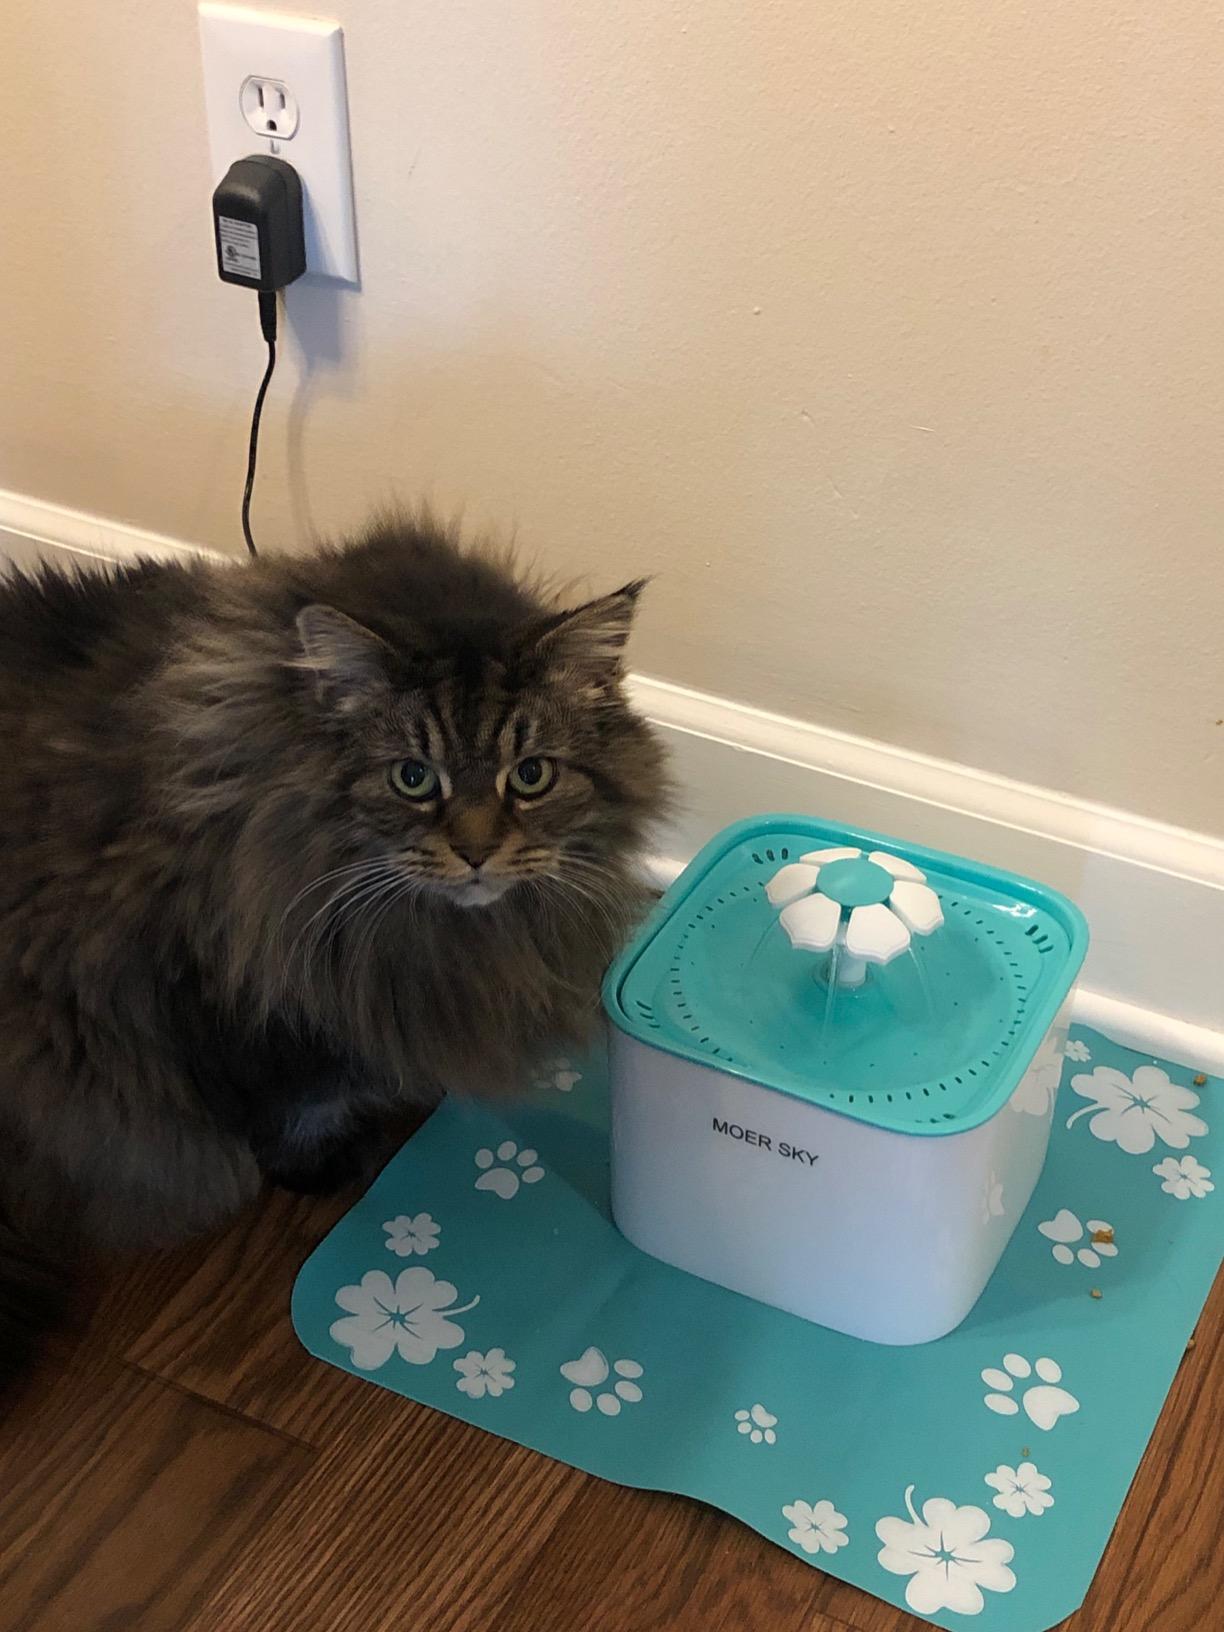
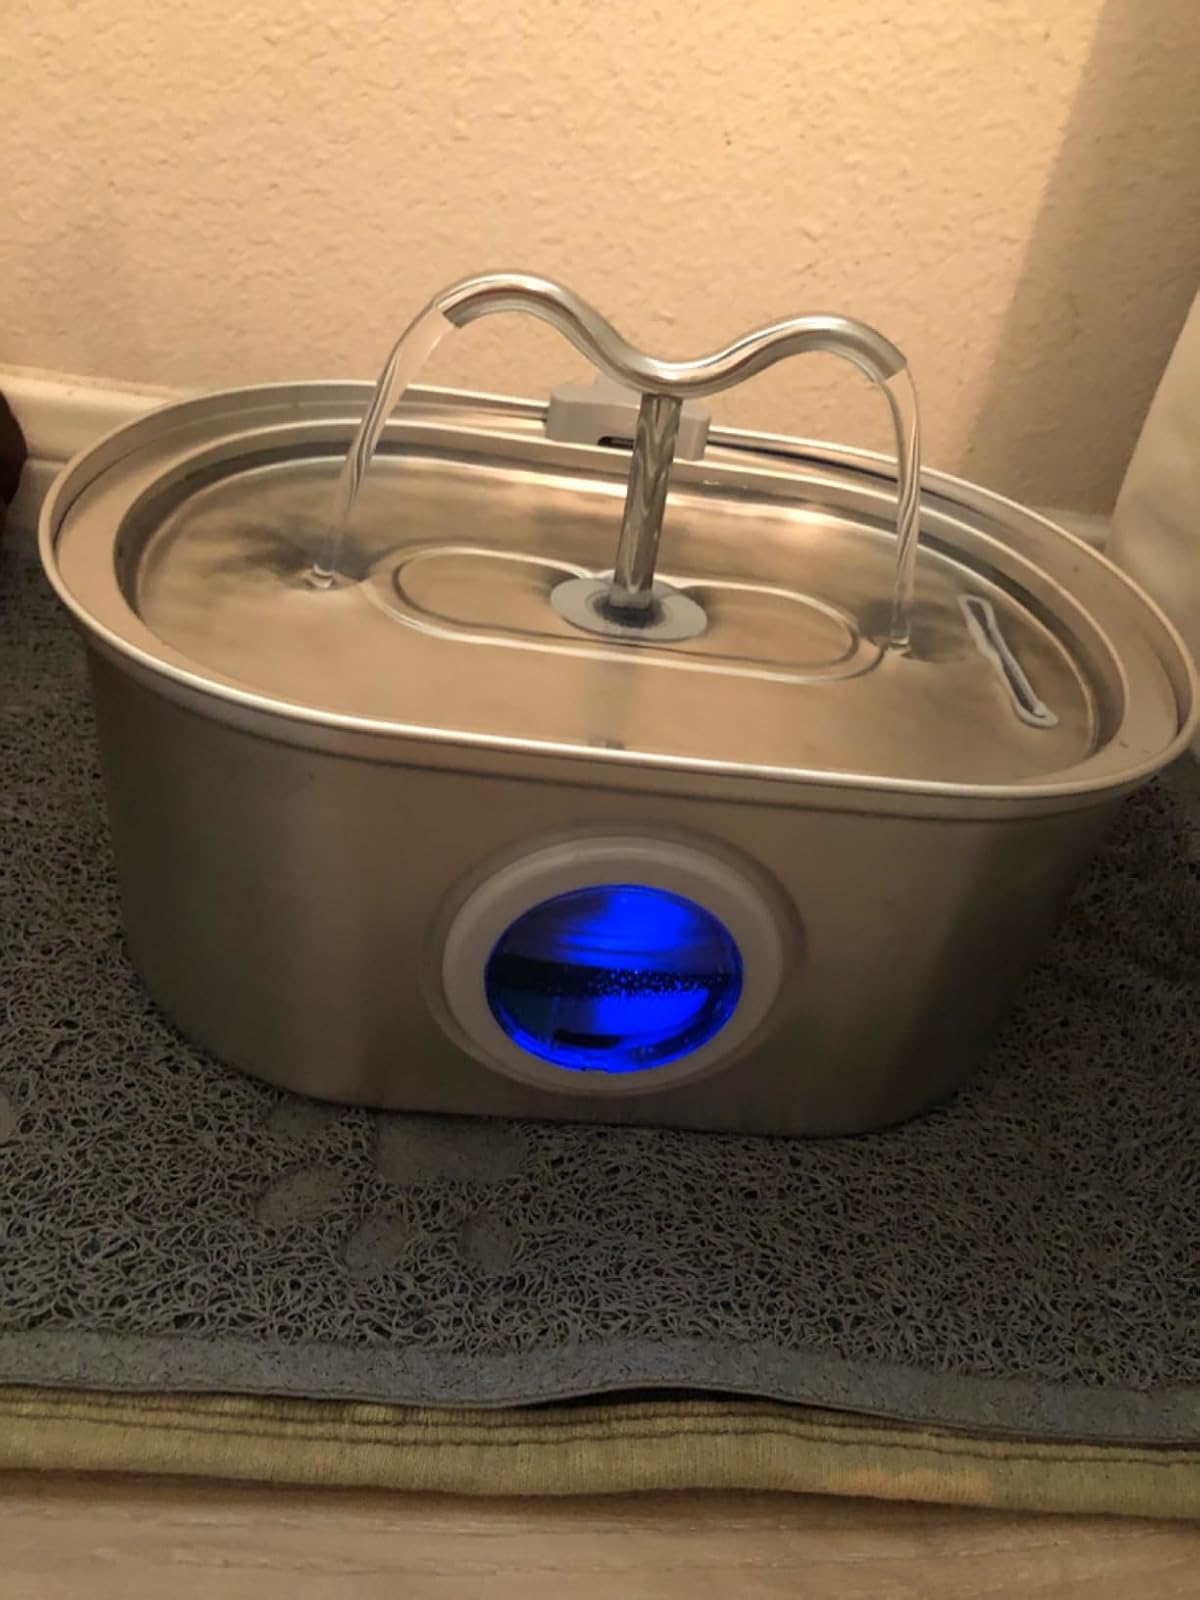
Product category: items_bowl
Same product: no